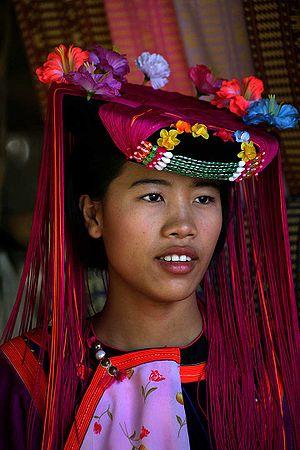
Le peuple Lisu est un groupe ethnique qui réside en Chine, au Myanmar, en Thaïlande, et dans l’état indien de l’Arunachal Pradesh. Leur origine est probablement la partie orientale du Tibet.